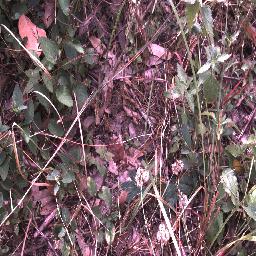
Label: negative